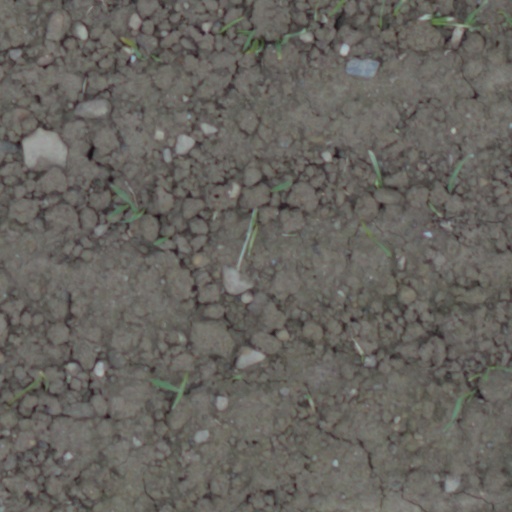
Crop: wheat